Concerns and controversies at the 2018 Asian Games

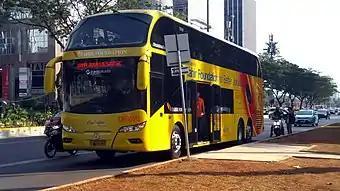
Numbers of bus shelters at Jenderal Sudirman road of Jakarta were separated from the main road by a green corridor made to grow plants and trees, as part of the road's sidewalk revitalization for the Asian Games. It disturbs the operational of feeder and double decker buses that stops on the affected shelters.

Jakarta, consistently ranked as having one of the world's worst traffic congestion problems, was building a subway and two light metro systems; however, the subway and the first light metro would not be ready until 2019, and the second light metro construction was delayed until 2023. Organizers had proposed closing schools during the event to curb traffic from millions of commuting pupils, this was never occurred. Authorities also proposed to set aside toll roads and bus lanes for special official and athlete use during the Games. Jakarta has also instated an odd-even licence plate system to limit congestion.